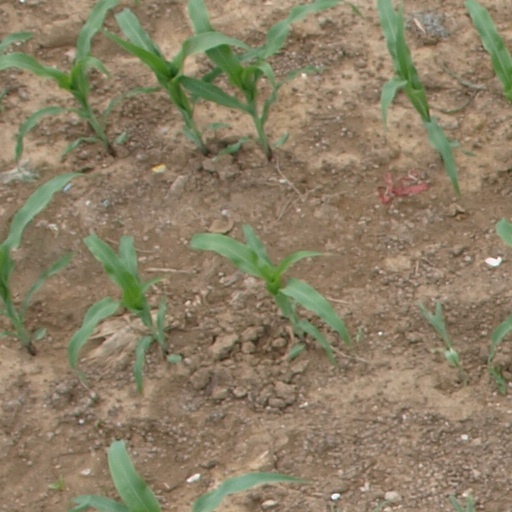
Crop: maize; corn